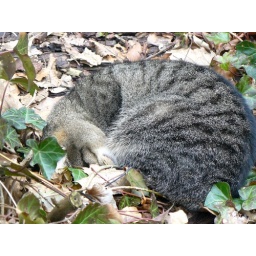
Even in the middle of playing children, barking dog and laughing people this cat found a place to rest.